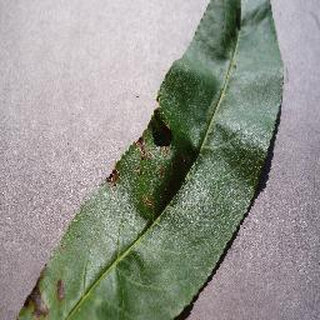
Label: peach_bacterial_spot